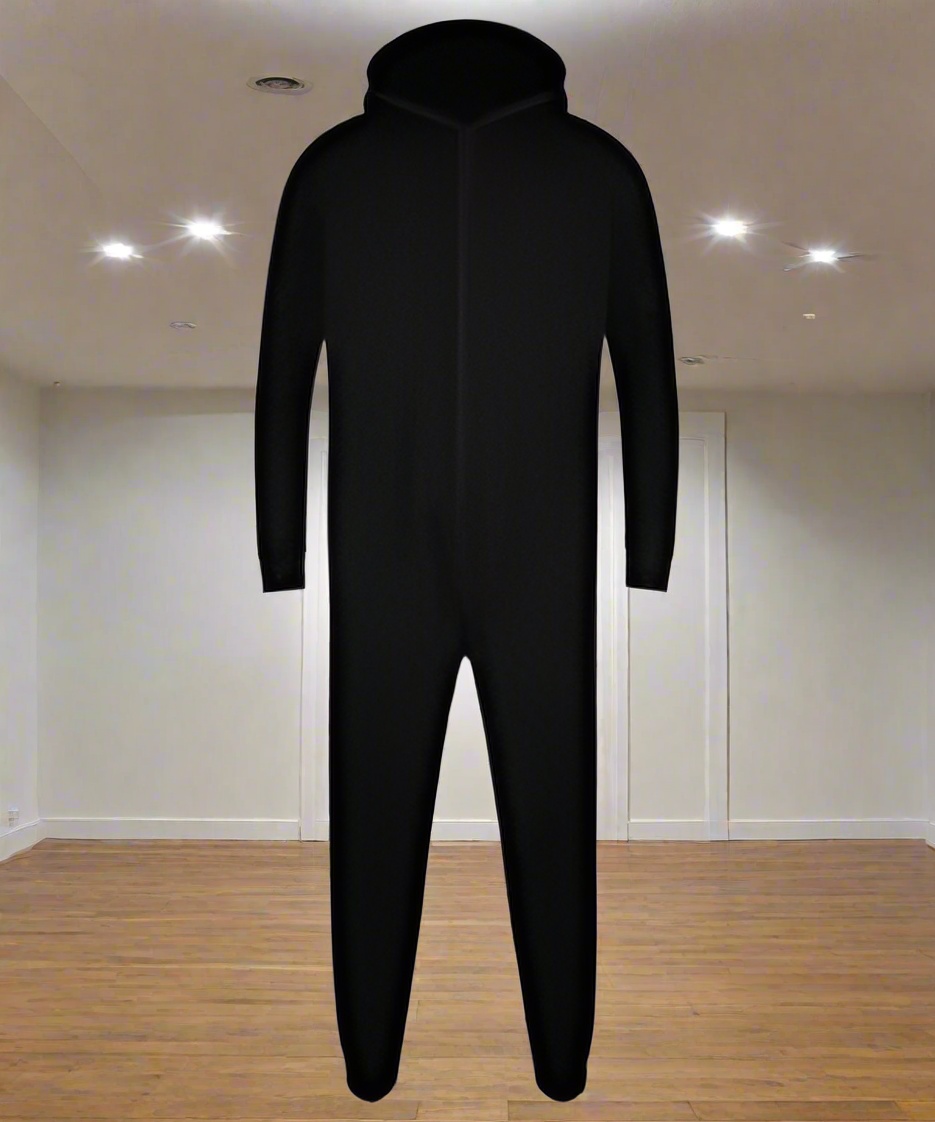
Junior Onesie
Loungewear, but make it fashion. A cool slim fit all-in-one with front zip opening. Cosy casual wear for after class. Size Guide 3/4 22" 5/6 24" 7/8 26" 9/10 28" 11/12 30.5" 13 33" Lengths age 3/4 are 90cm long. age 5/6 are 101cm, age 7/8 are 112cm, age 9/10 are 123cm, age 11/12 are 134cm and age 13 is 145cm
Brand: SF Clothing
Category: Apparel & Accessories > Clothing > Sleepwear & Loungewear > Loungewear > Loungewear Bottoms > Joggers